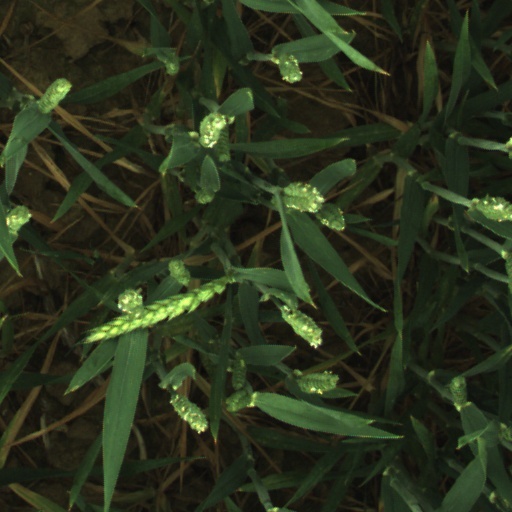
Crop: wheat